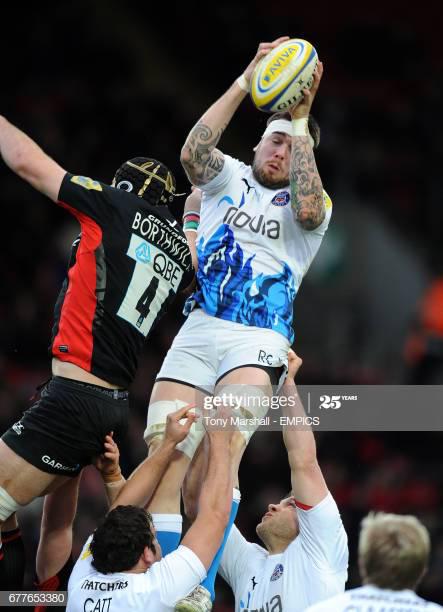
athlete wins the ball in the line out
Relation: Visible, Action, Story